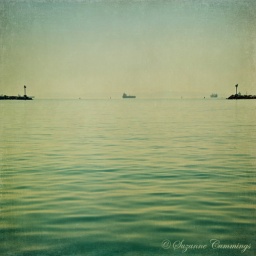
A ship is safe in harbor, but that's not what ships are for. ~ William Shedd